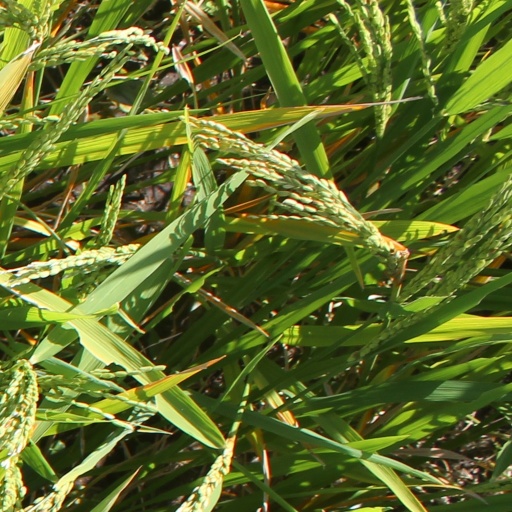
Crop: rice